Valeriya Golubtsova

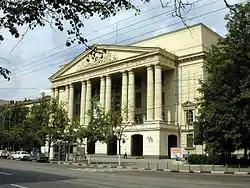
Moscow Power Engineering Institute (MPEI)

Leading the MPEI, Golubtsova knew the institute well. She was a graduate, studied at its graduate school, and was repeatedly elected to the party bureau of the institute. She knew the teaching staff, the party, Komsomol, trade union activists, the traditions, and the material base of the institute. Consequently, she held considerable renown within the inner circles of the country's foremost party and state officials, as well as the leadership of the electric and thermal power industry, among which were MPEI graduates Alexei Pavlenko, Dmitry Zhimerin, and Аnatoly Petrakovsky. In the position of the director of the institute, Golubtsova did a lot to expand the institute and increase its scientific potential. Those who knew her at work noted her ability to see the future and the ability to organize people to solve tasks.